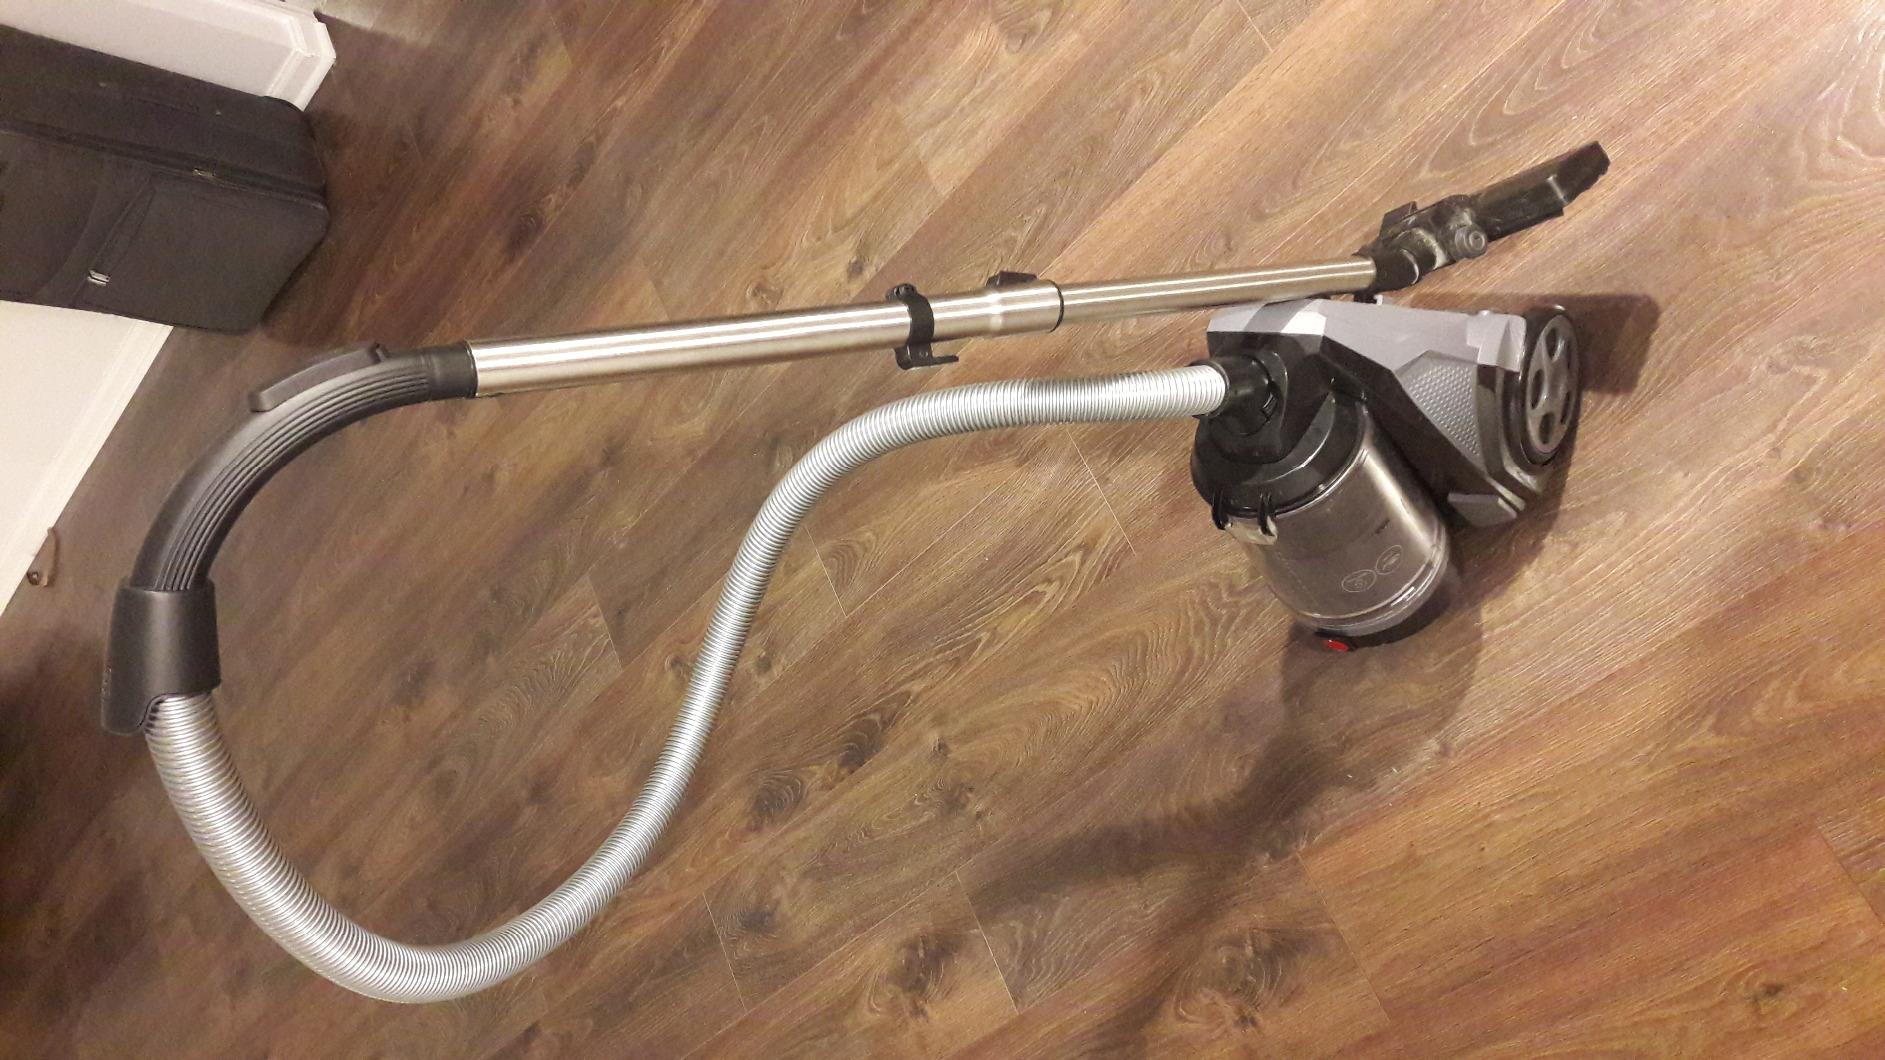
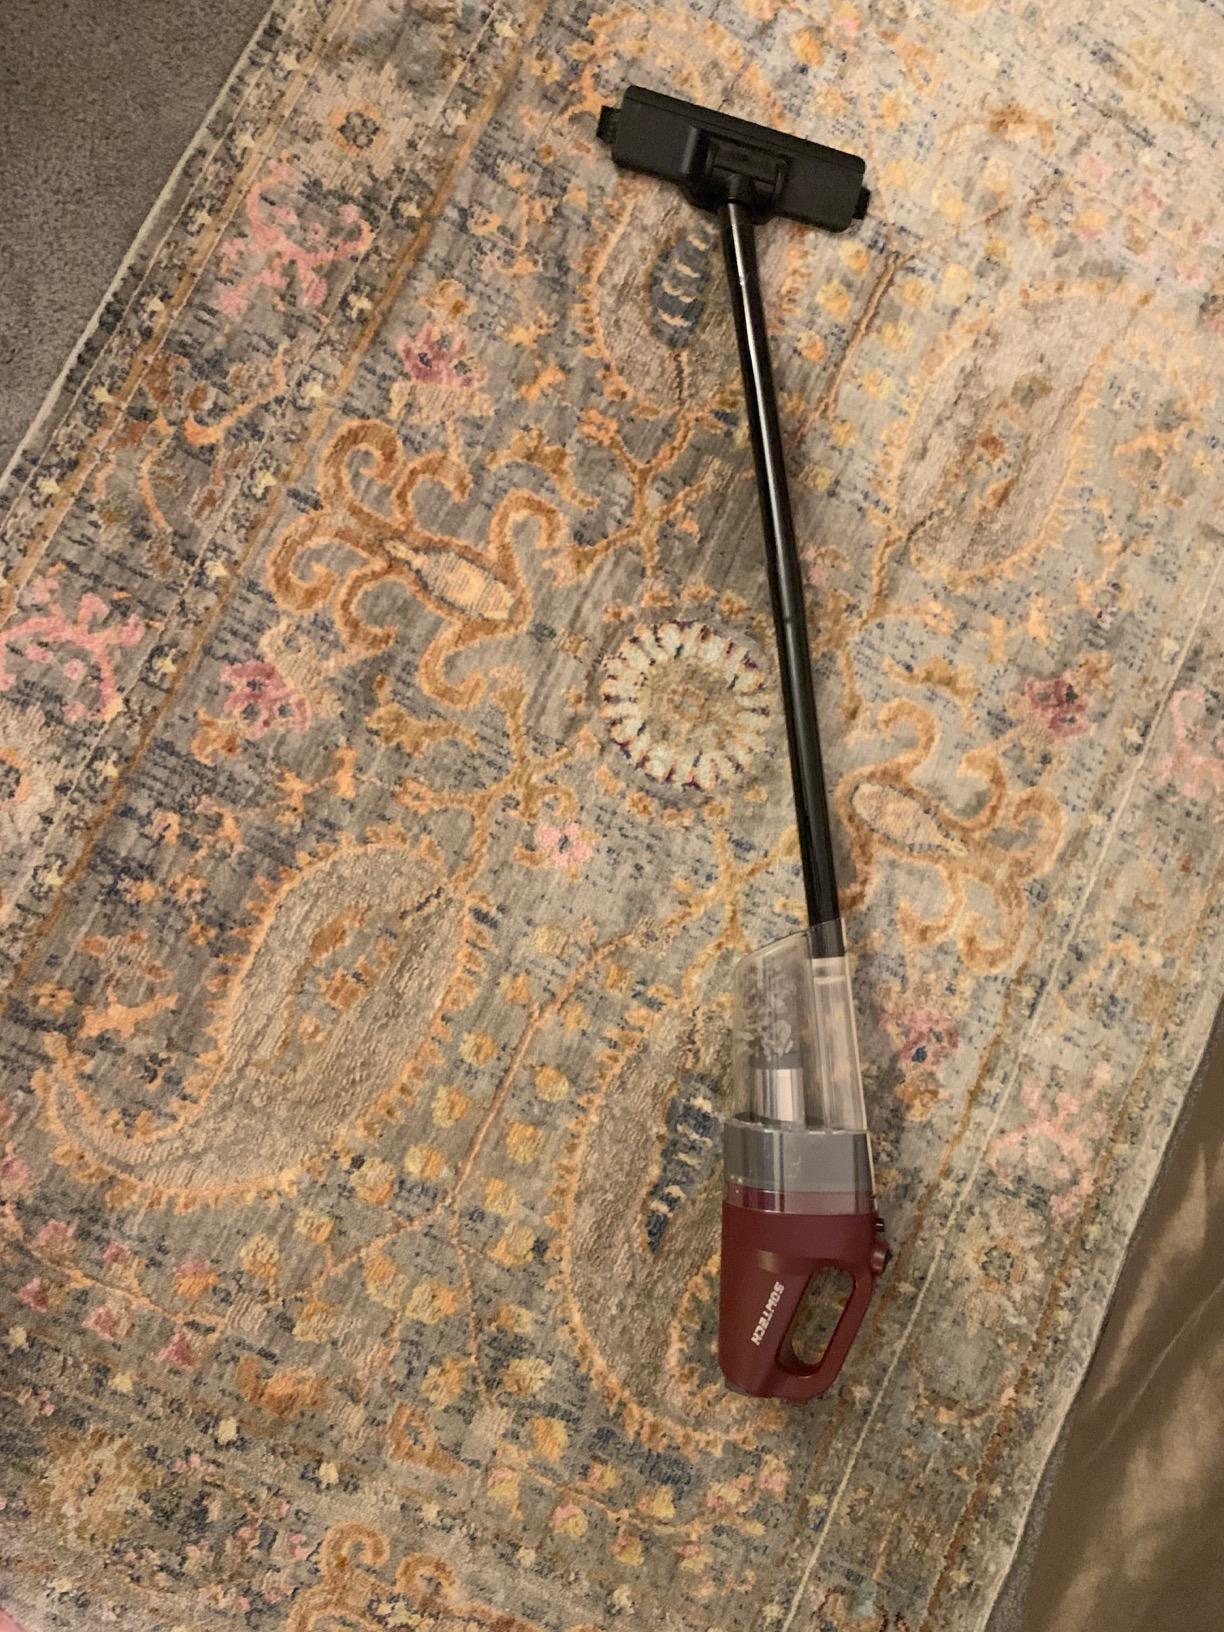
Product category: items_vacuum
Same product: no